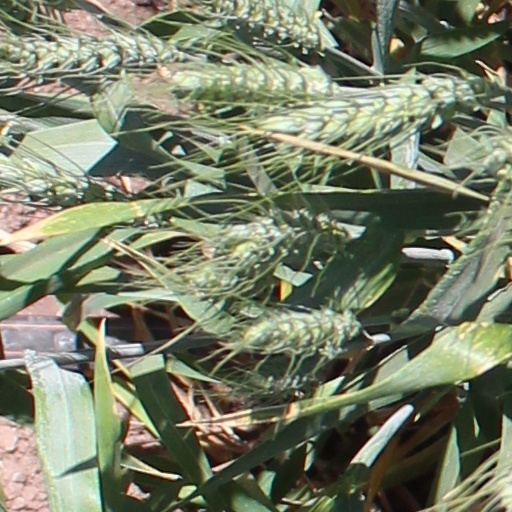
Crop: wheat